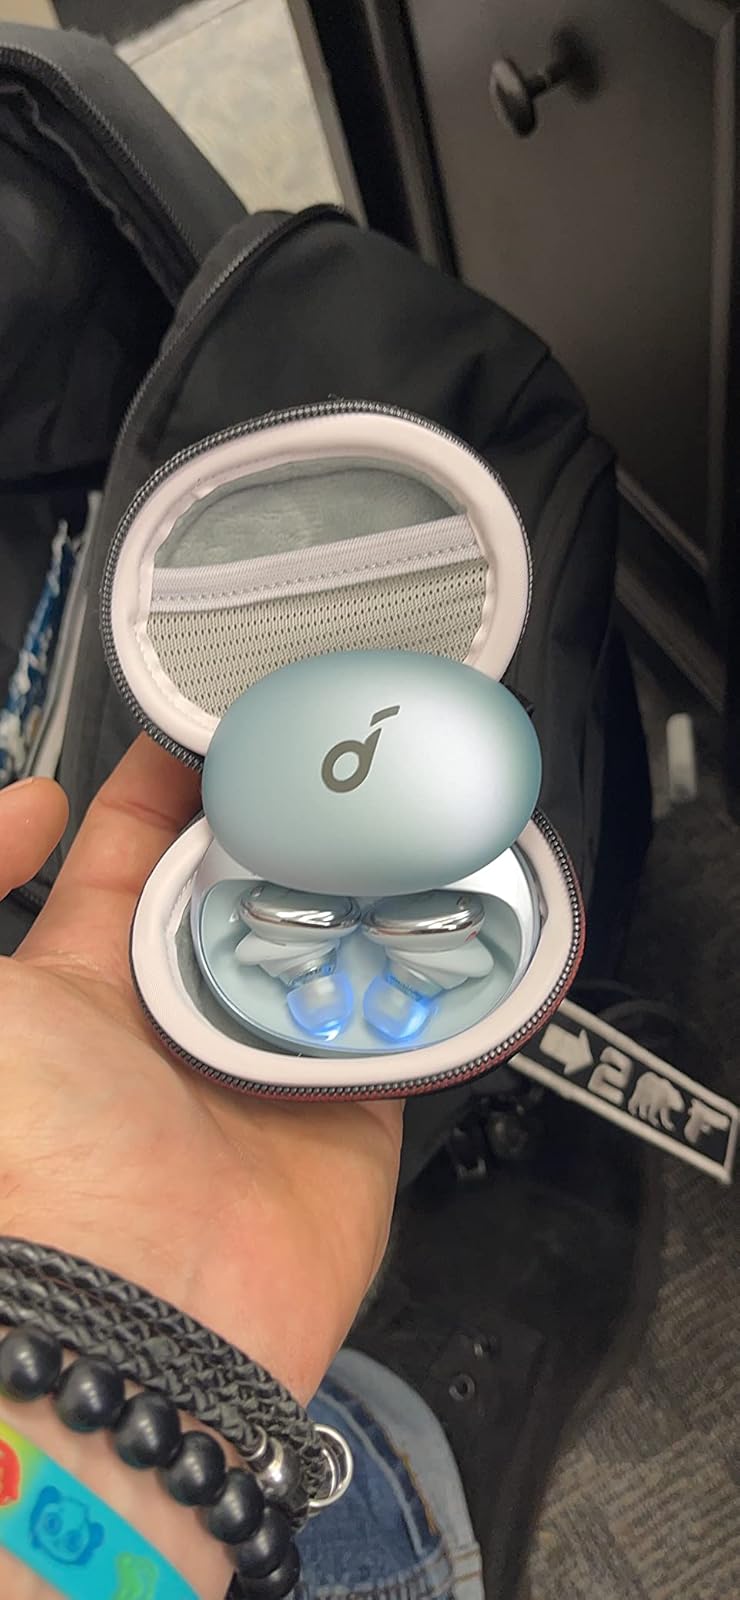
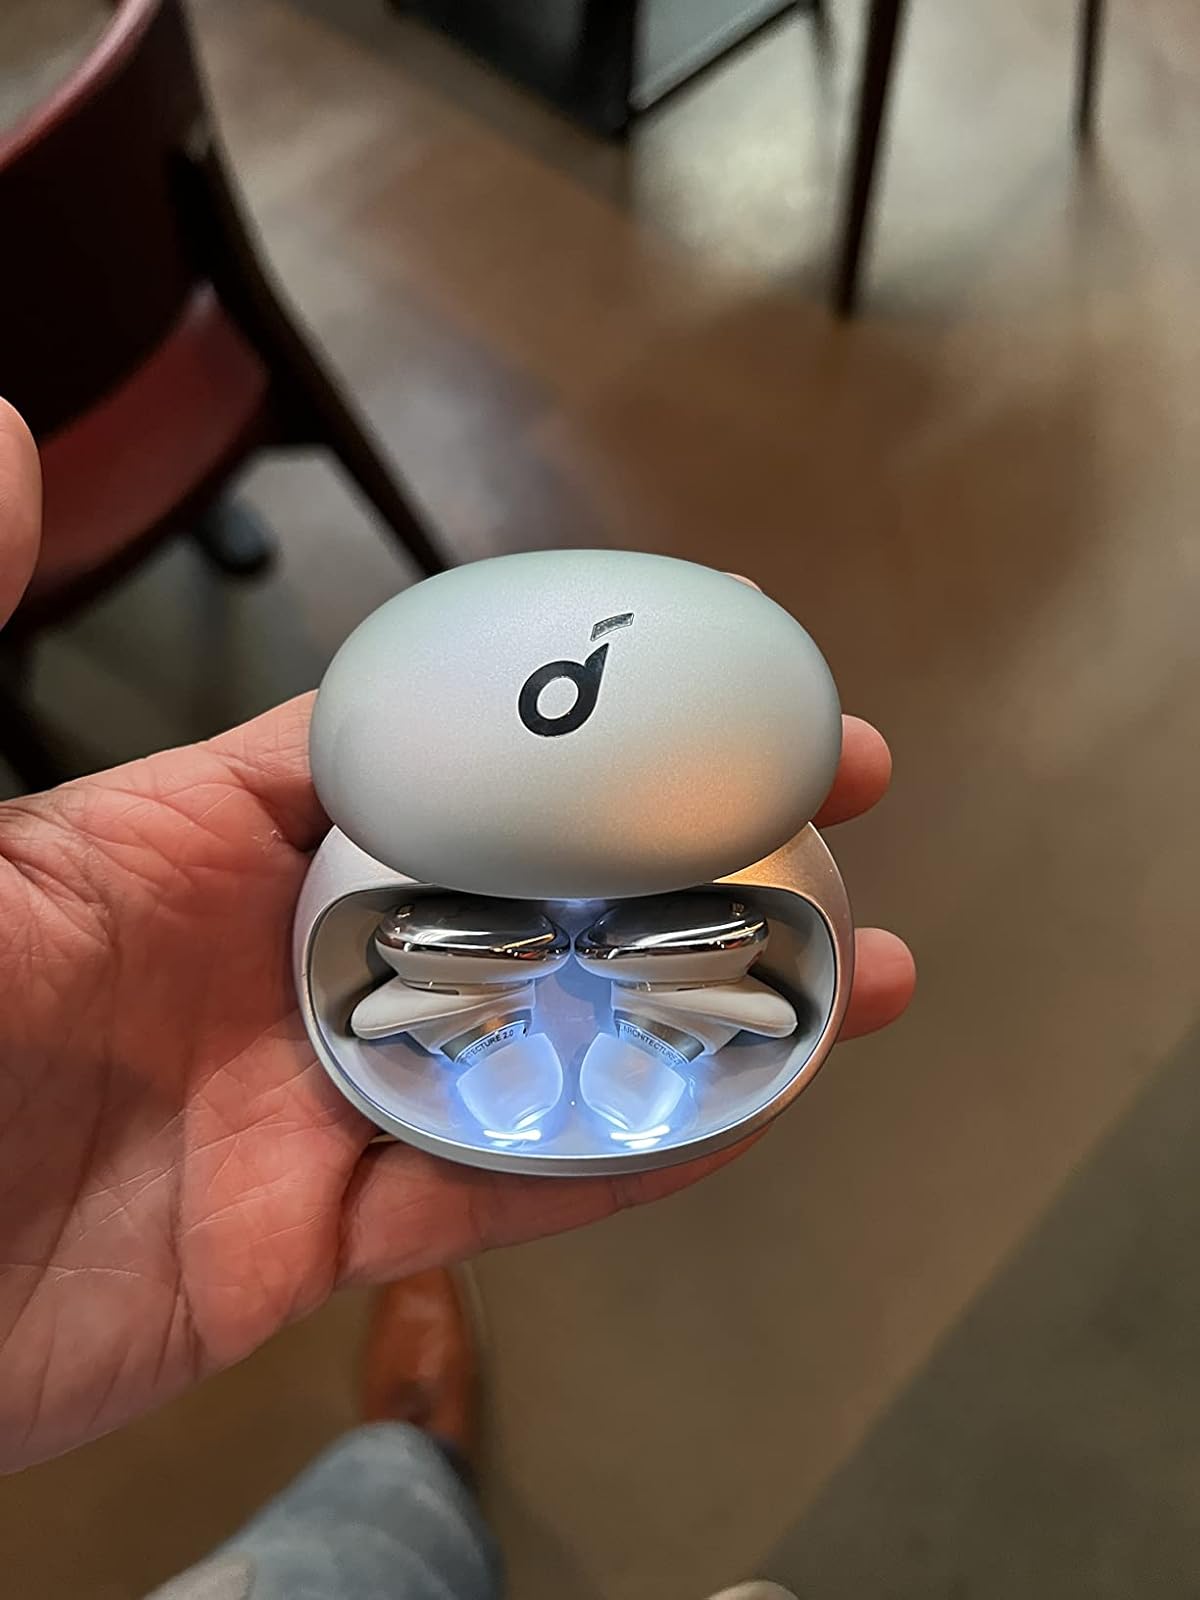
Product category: earbuds
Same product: yes